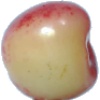
Label: Cherry Rainier 1